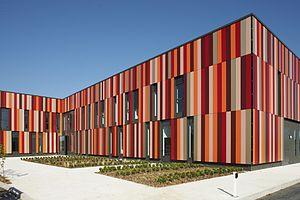
Centre de maintenance du réseau Sénart Bus situé à Lieusaint
L’établissement Transdev de Lieusaint gère deux réseaux d'autobus et d'autocars ainsi qu'une ligne spéciale créée à la demande d'Île-de-France Mobilités. Ils desservent très majoritairement l'agglomération de Sénart, à cheval sur le département de l'Essonne et sur celui de Seine-et-Marne. Une ligne express dessert également une infime partie des Hauts-de-Seine et trois arrondissements de Paris. Cet établissement est exploité en grande partie par Transdev dont le principal siège social se situe à Lieusaint et dont son dépôt secondaire est à Cesson ainsi que par TCC, filiale créée par Transdev, dont le dépôt se situe à Combs-la-Ville.
La ligne 1 du T Zen est une ligne de bus à haut niveau de service d'Île-de-France. Elle relie les gares du RER D de Lieusaint - Moissy et de Corbeil-Essonnes. La ligne a été mise en service le 4 juillet 2011.